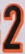
Number: 2